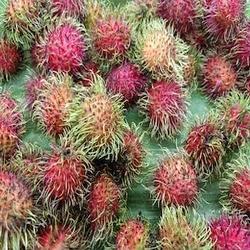
Label: Rambutan